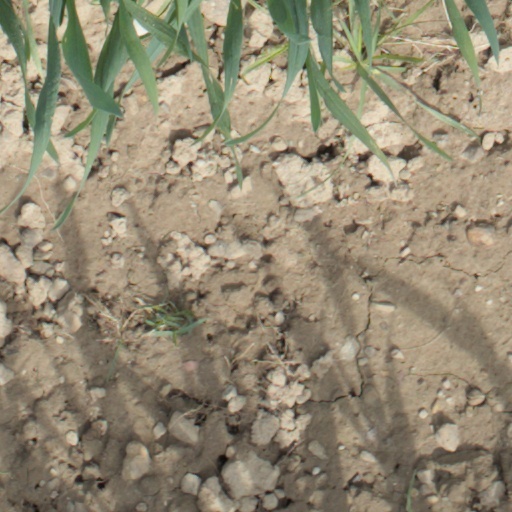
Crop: wheat